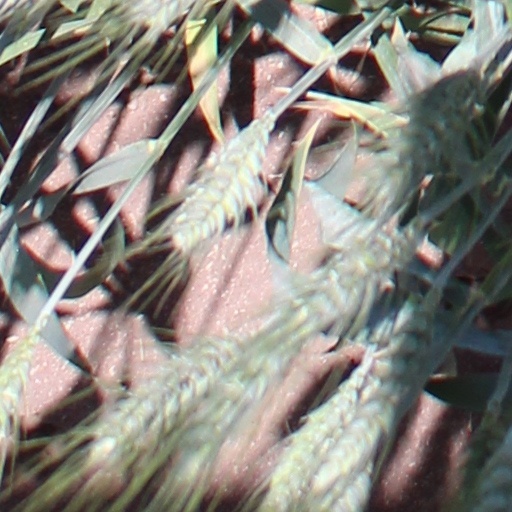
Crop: wheat